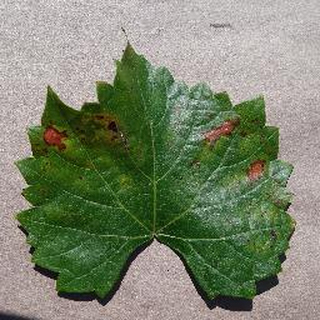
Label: grape_esca_black_measles